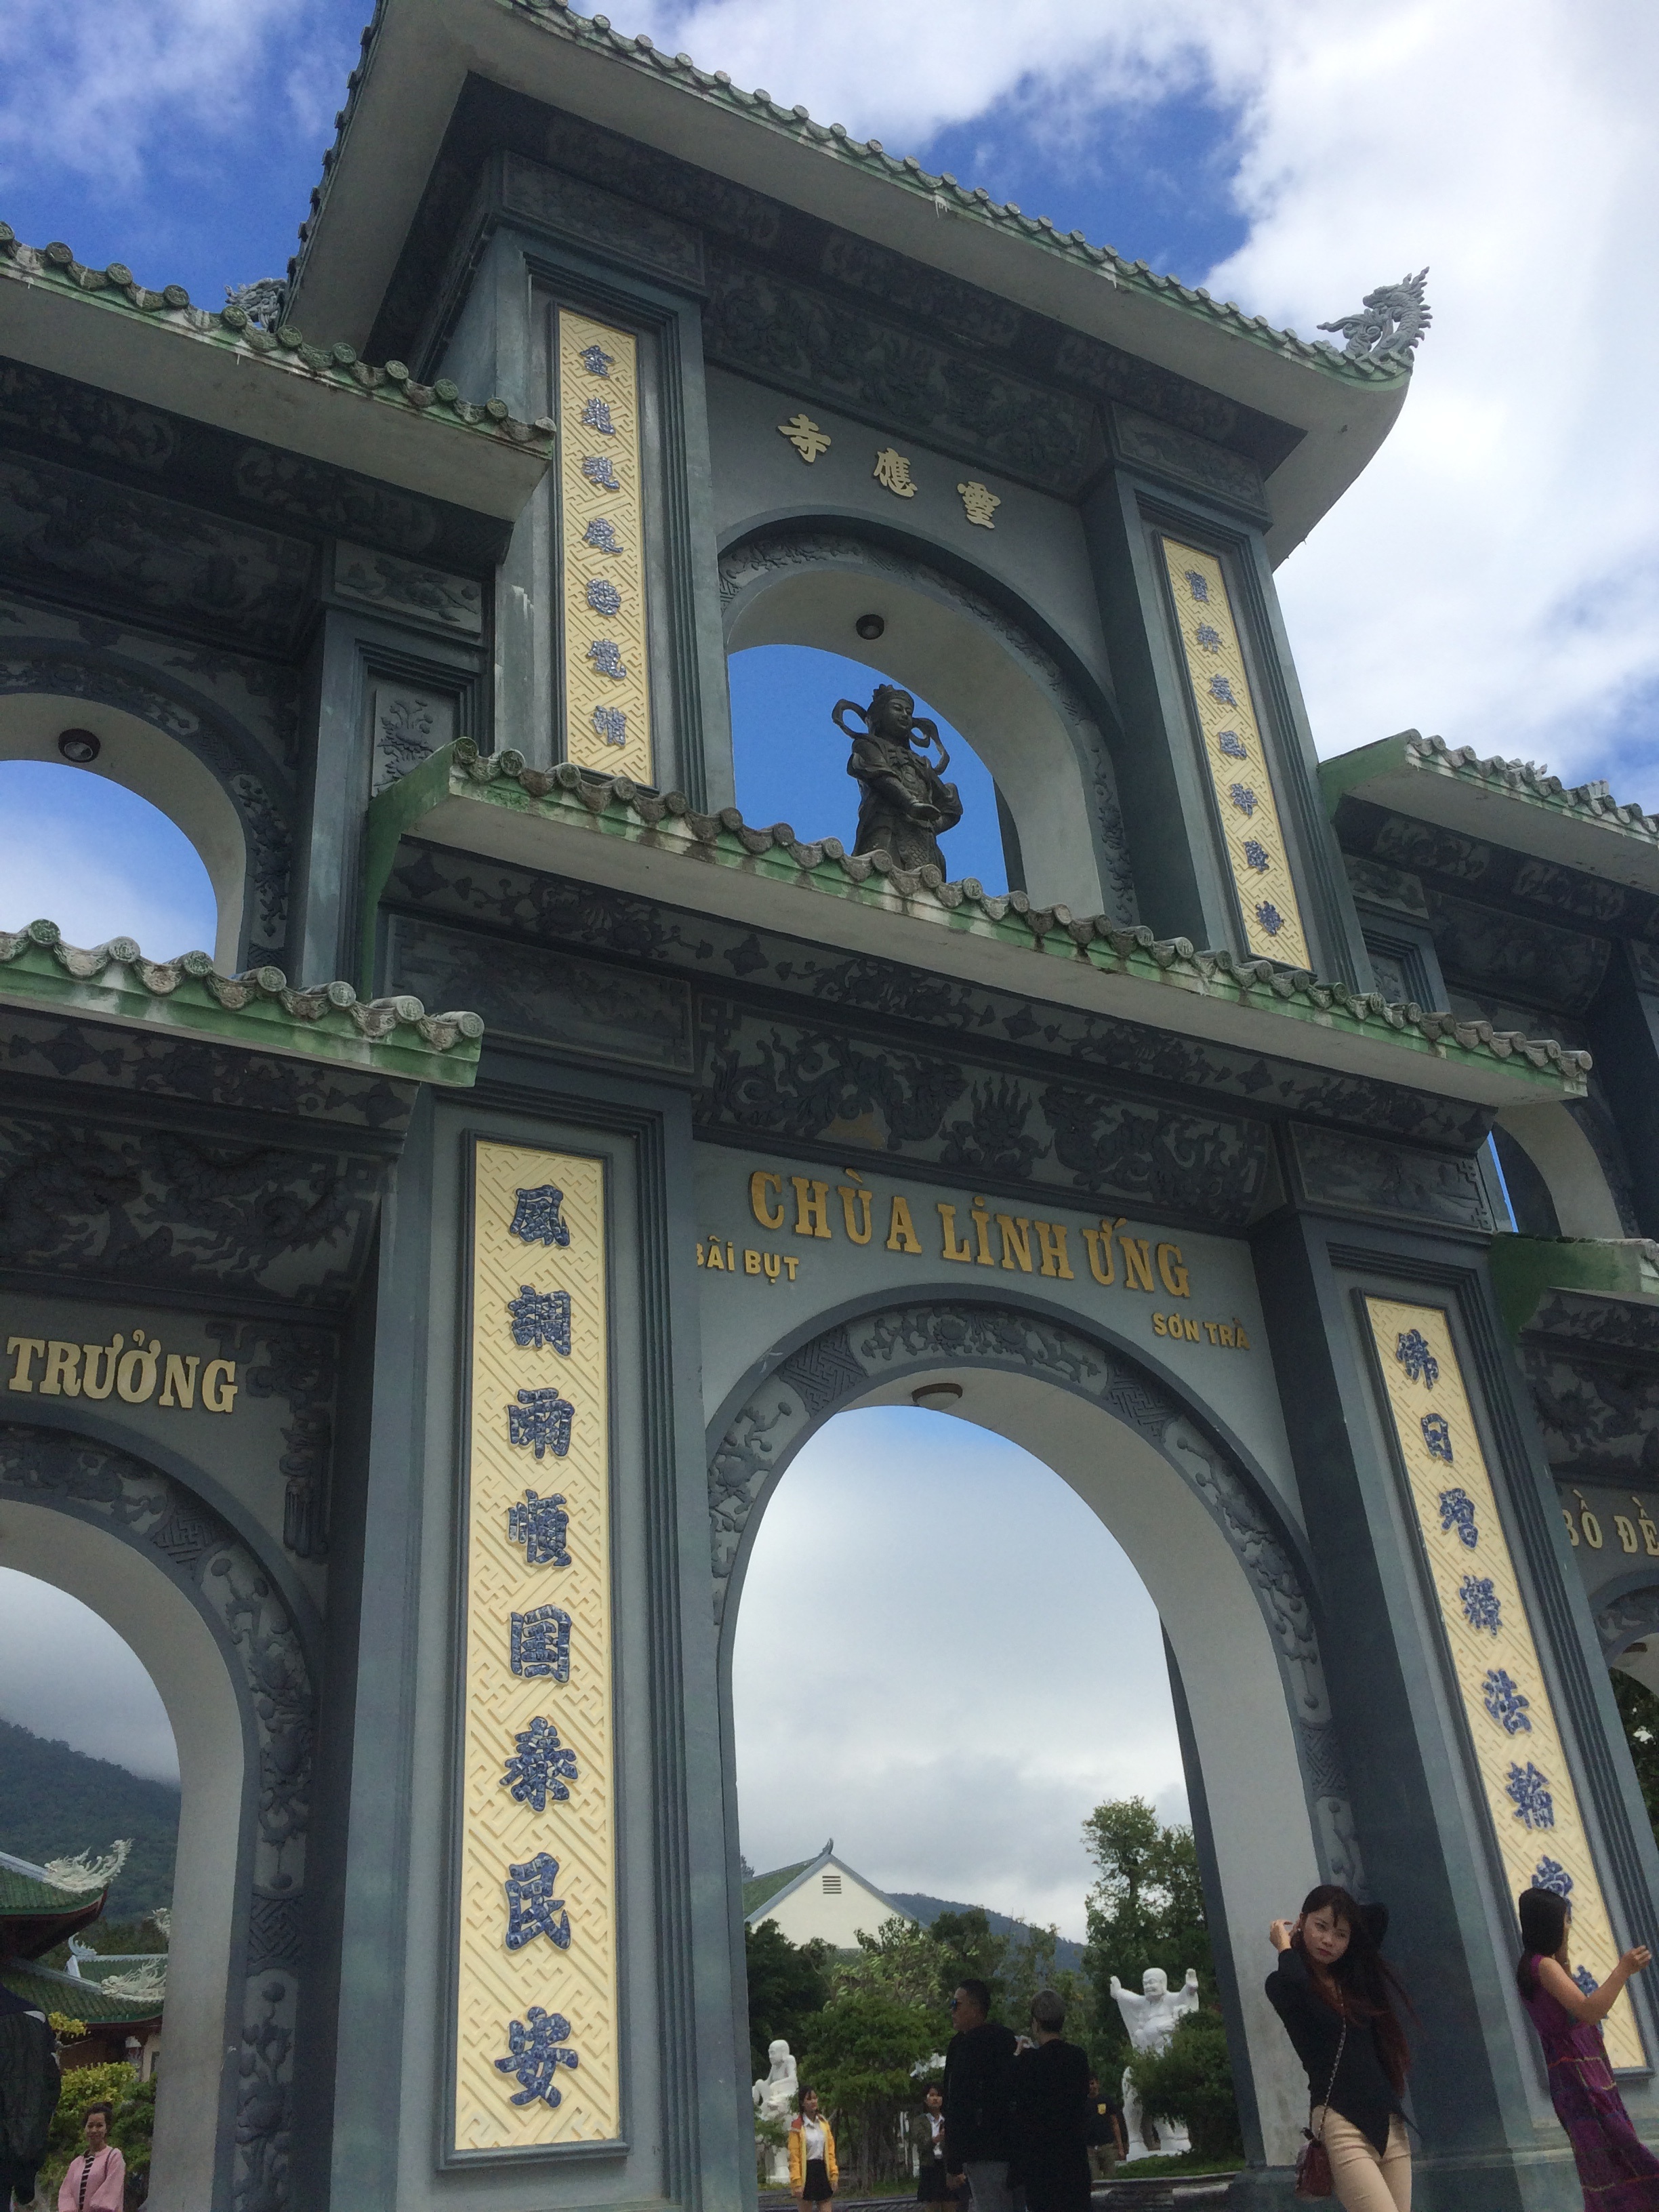
architecture, monument, travel, arch, column, tower, landmark, facade, tourism, shrine, tours, triumphal arch